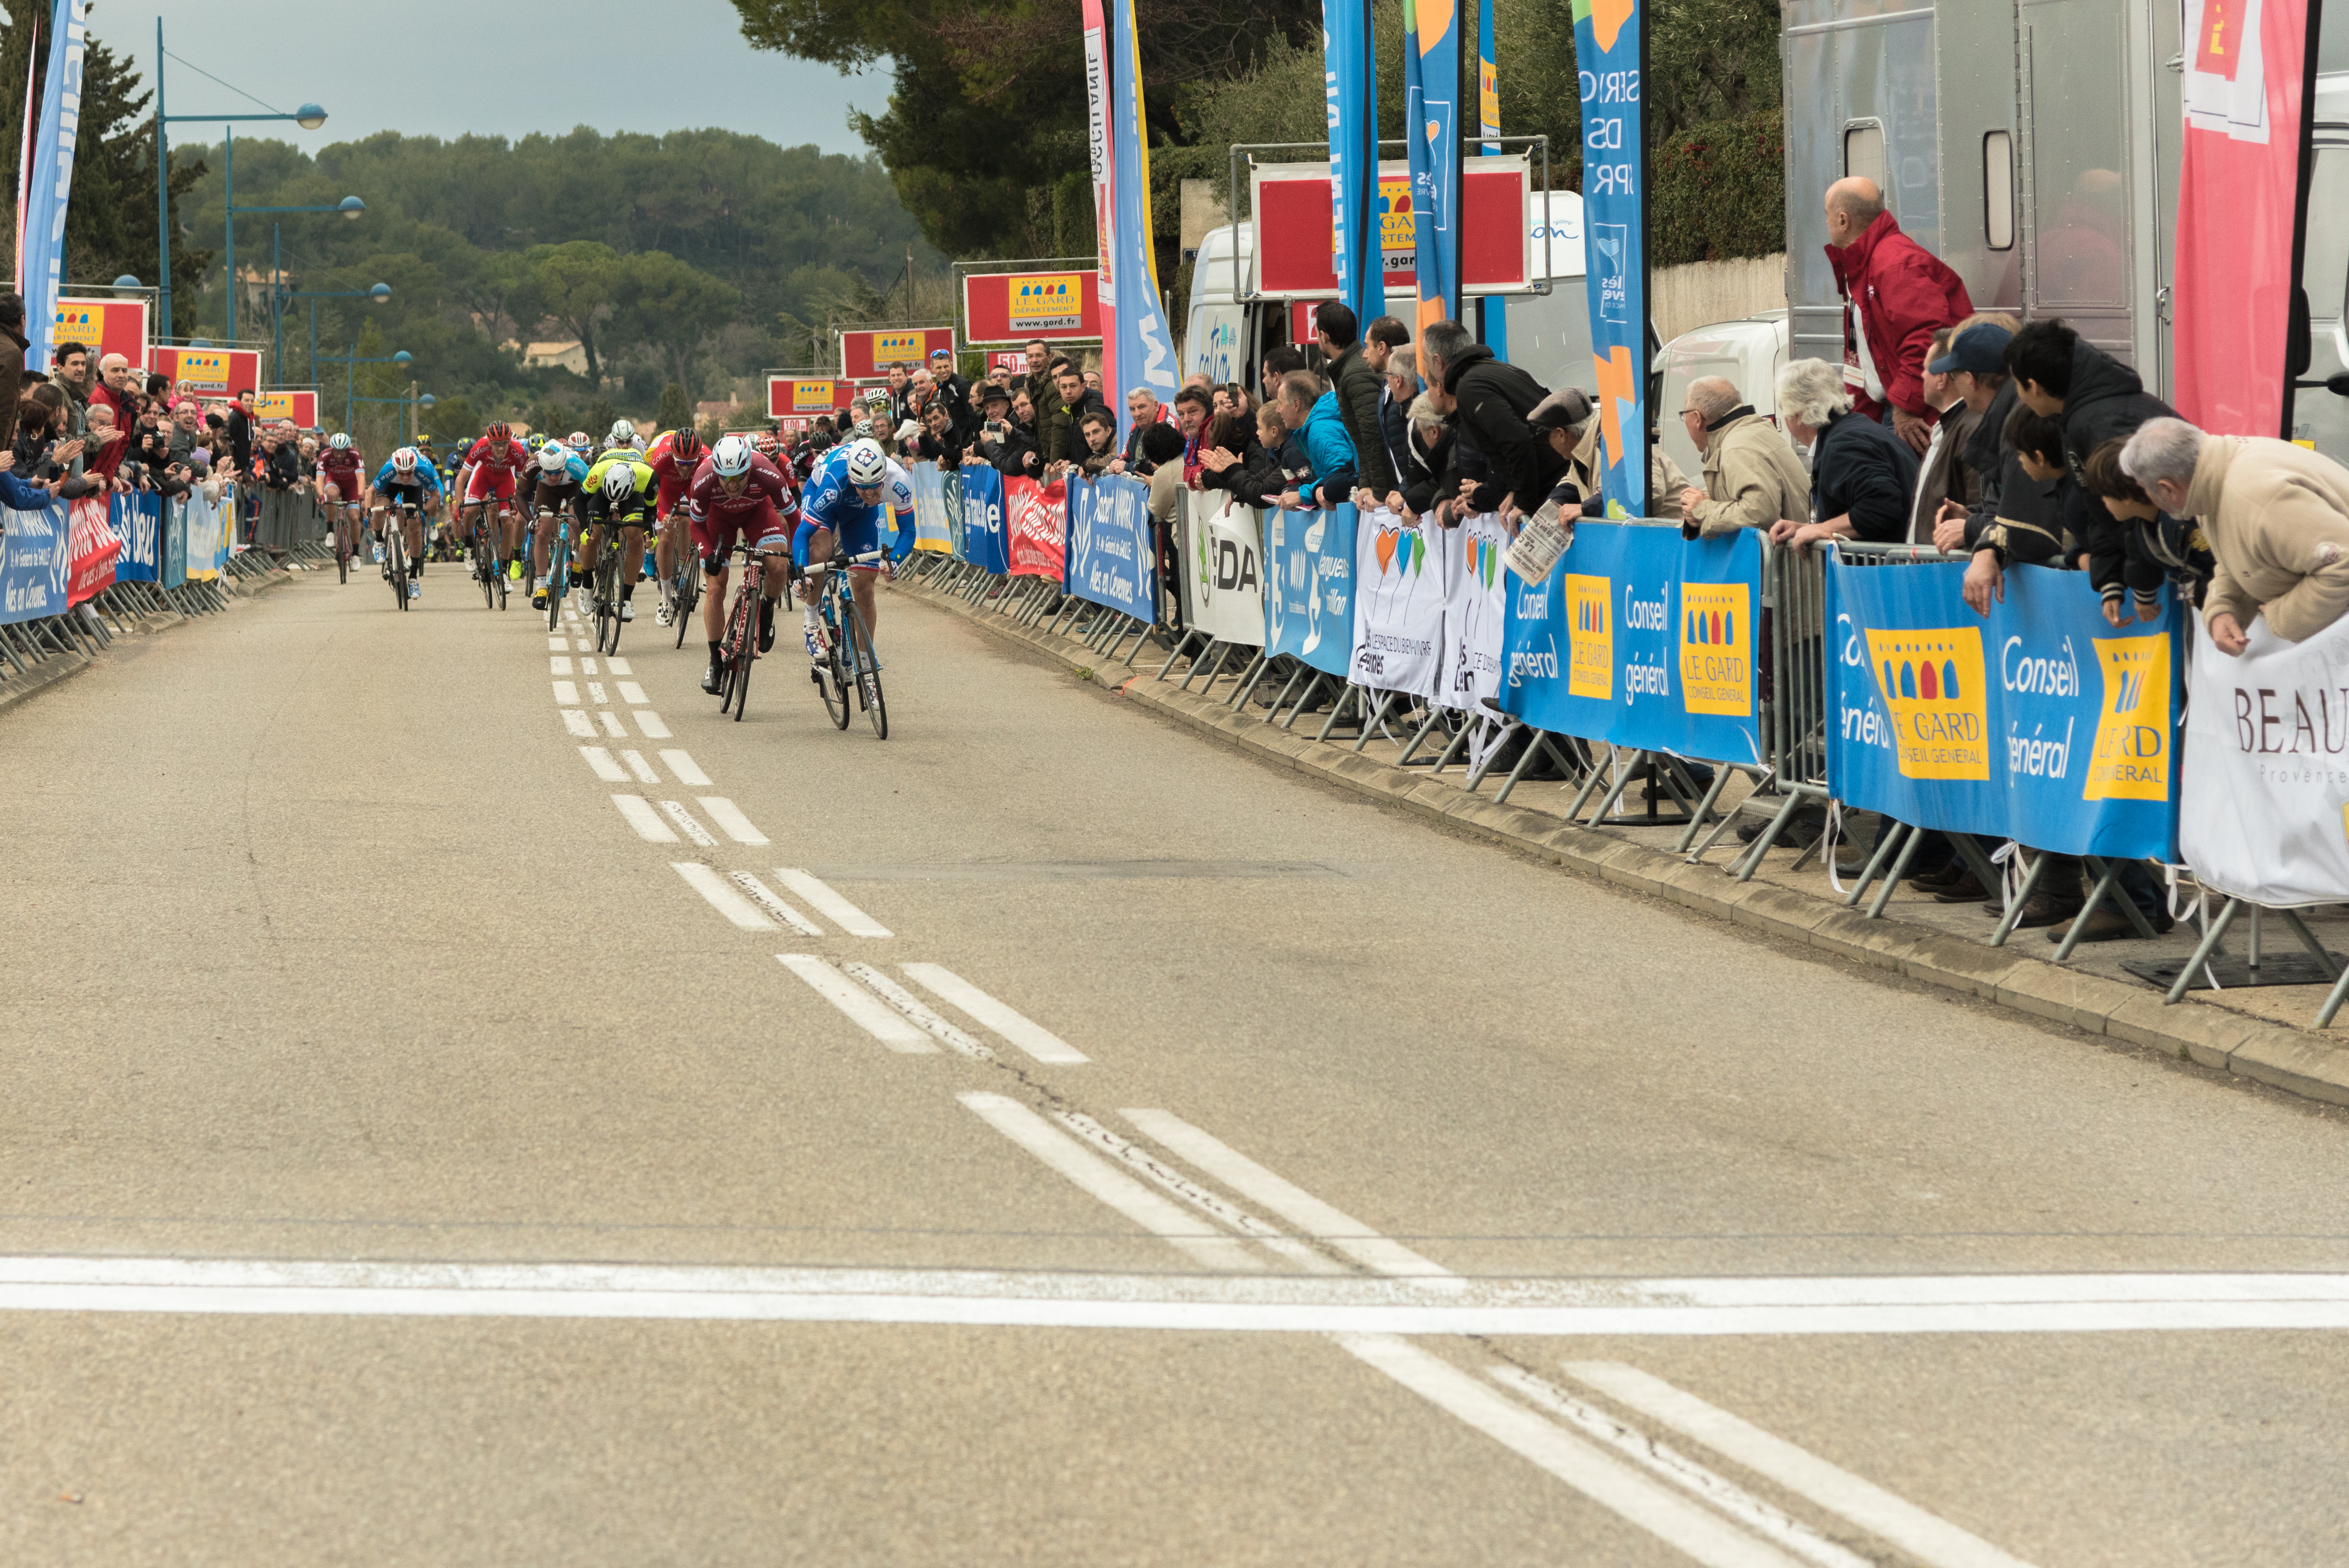
race, bike, star of Bessege, sprint, arrival, cycle sport, cycling, bicycle racing, lane, road bicycle racing, road bicycle, bicycle, vehicle, road cycling, sports, road, endurance sports, cyclo cross, recreation, sports equipment, duathlon, crowd, street, individual sports, competition event, racing, triathlon, racing bicycle, city